Springfield race riot of 1908

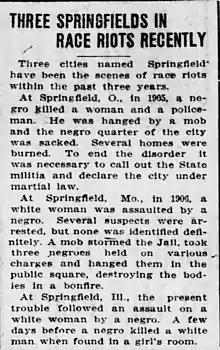
"St. Louis Post-Dispatch" Aug 15, 1908

Springfield was in many ways an average and typical American city and in a state considered to be a "microcosm of the U.S." (and even its name is the most frequently occurring community name in the U.S., with at least one Springfield found in 25 of the 50 states), so the attacks were an expression of average white American attitudes toward black Americans. The attacks in Springfield were in fact the fourth such attacks to occur in an American Springfield over a four-year period: